Joyce Mitchell Cook

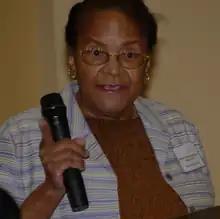
Cook was honored in 2007 by the Collegium of Black Women Philosophers

Joyce Mitchell Cook (October 28, 1933 – June 6, 2014) was an American philosopher. She was the first African American woman to receive a PhD in philosophy in the United States. After earning that degree from Yale University, she was the first female teaching assistant allowed at the university. She went on to teach at Wellesley College, Connecticut College, Howard University. She served for several years as an analyst for African affairs at the State Department in Washington, D.C.